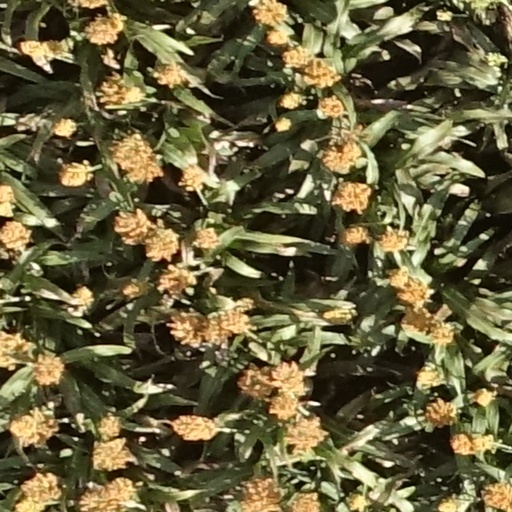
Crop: sorghum